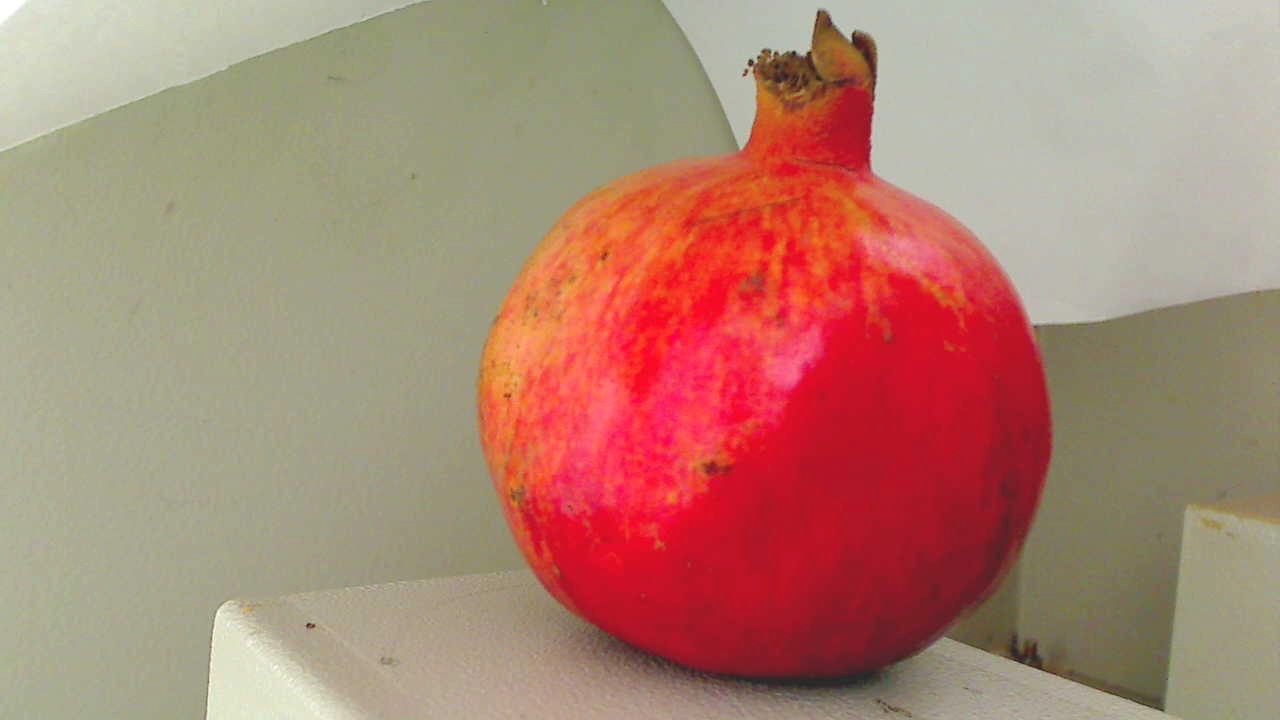
Grade: grade-2
Quality: quality-4